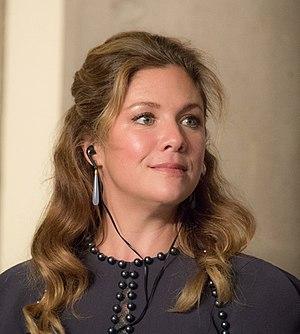
Sophie Grégoire, née le 24 avril 1975 à Montréal, est une animatrice de télévision et chanteuse canadienne. Elle est l'épouse de Justin Trudeau, actuel premier ministre du Canada.